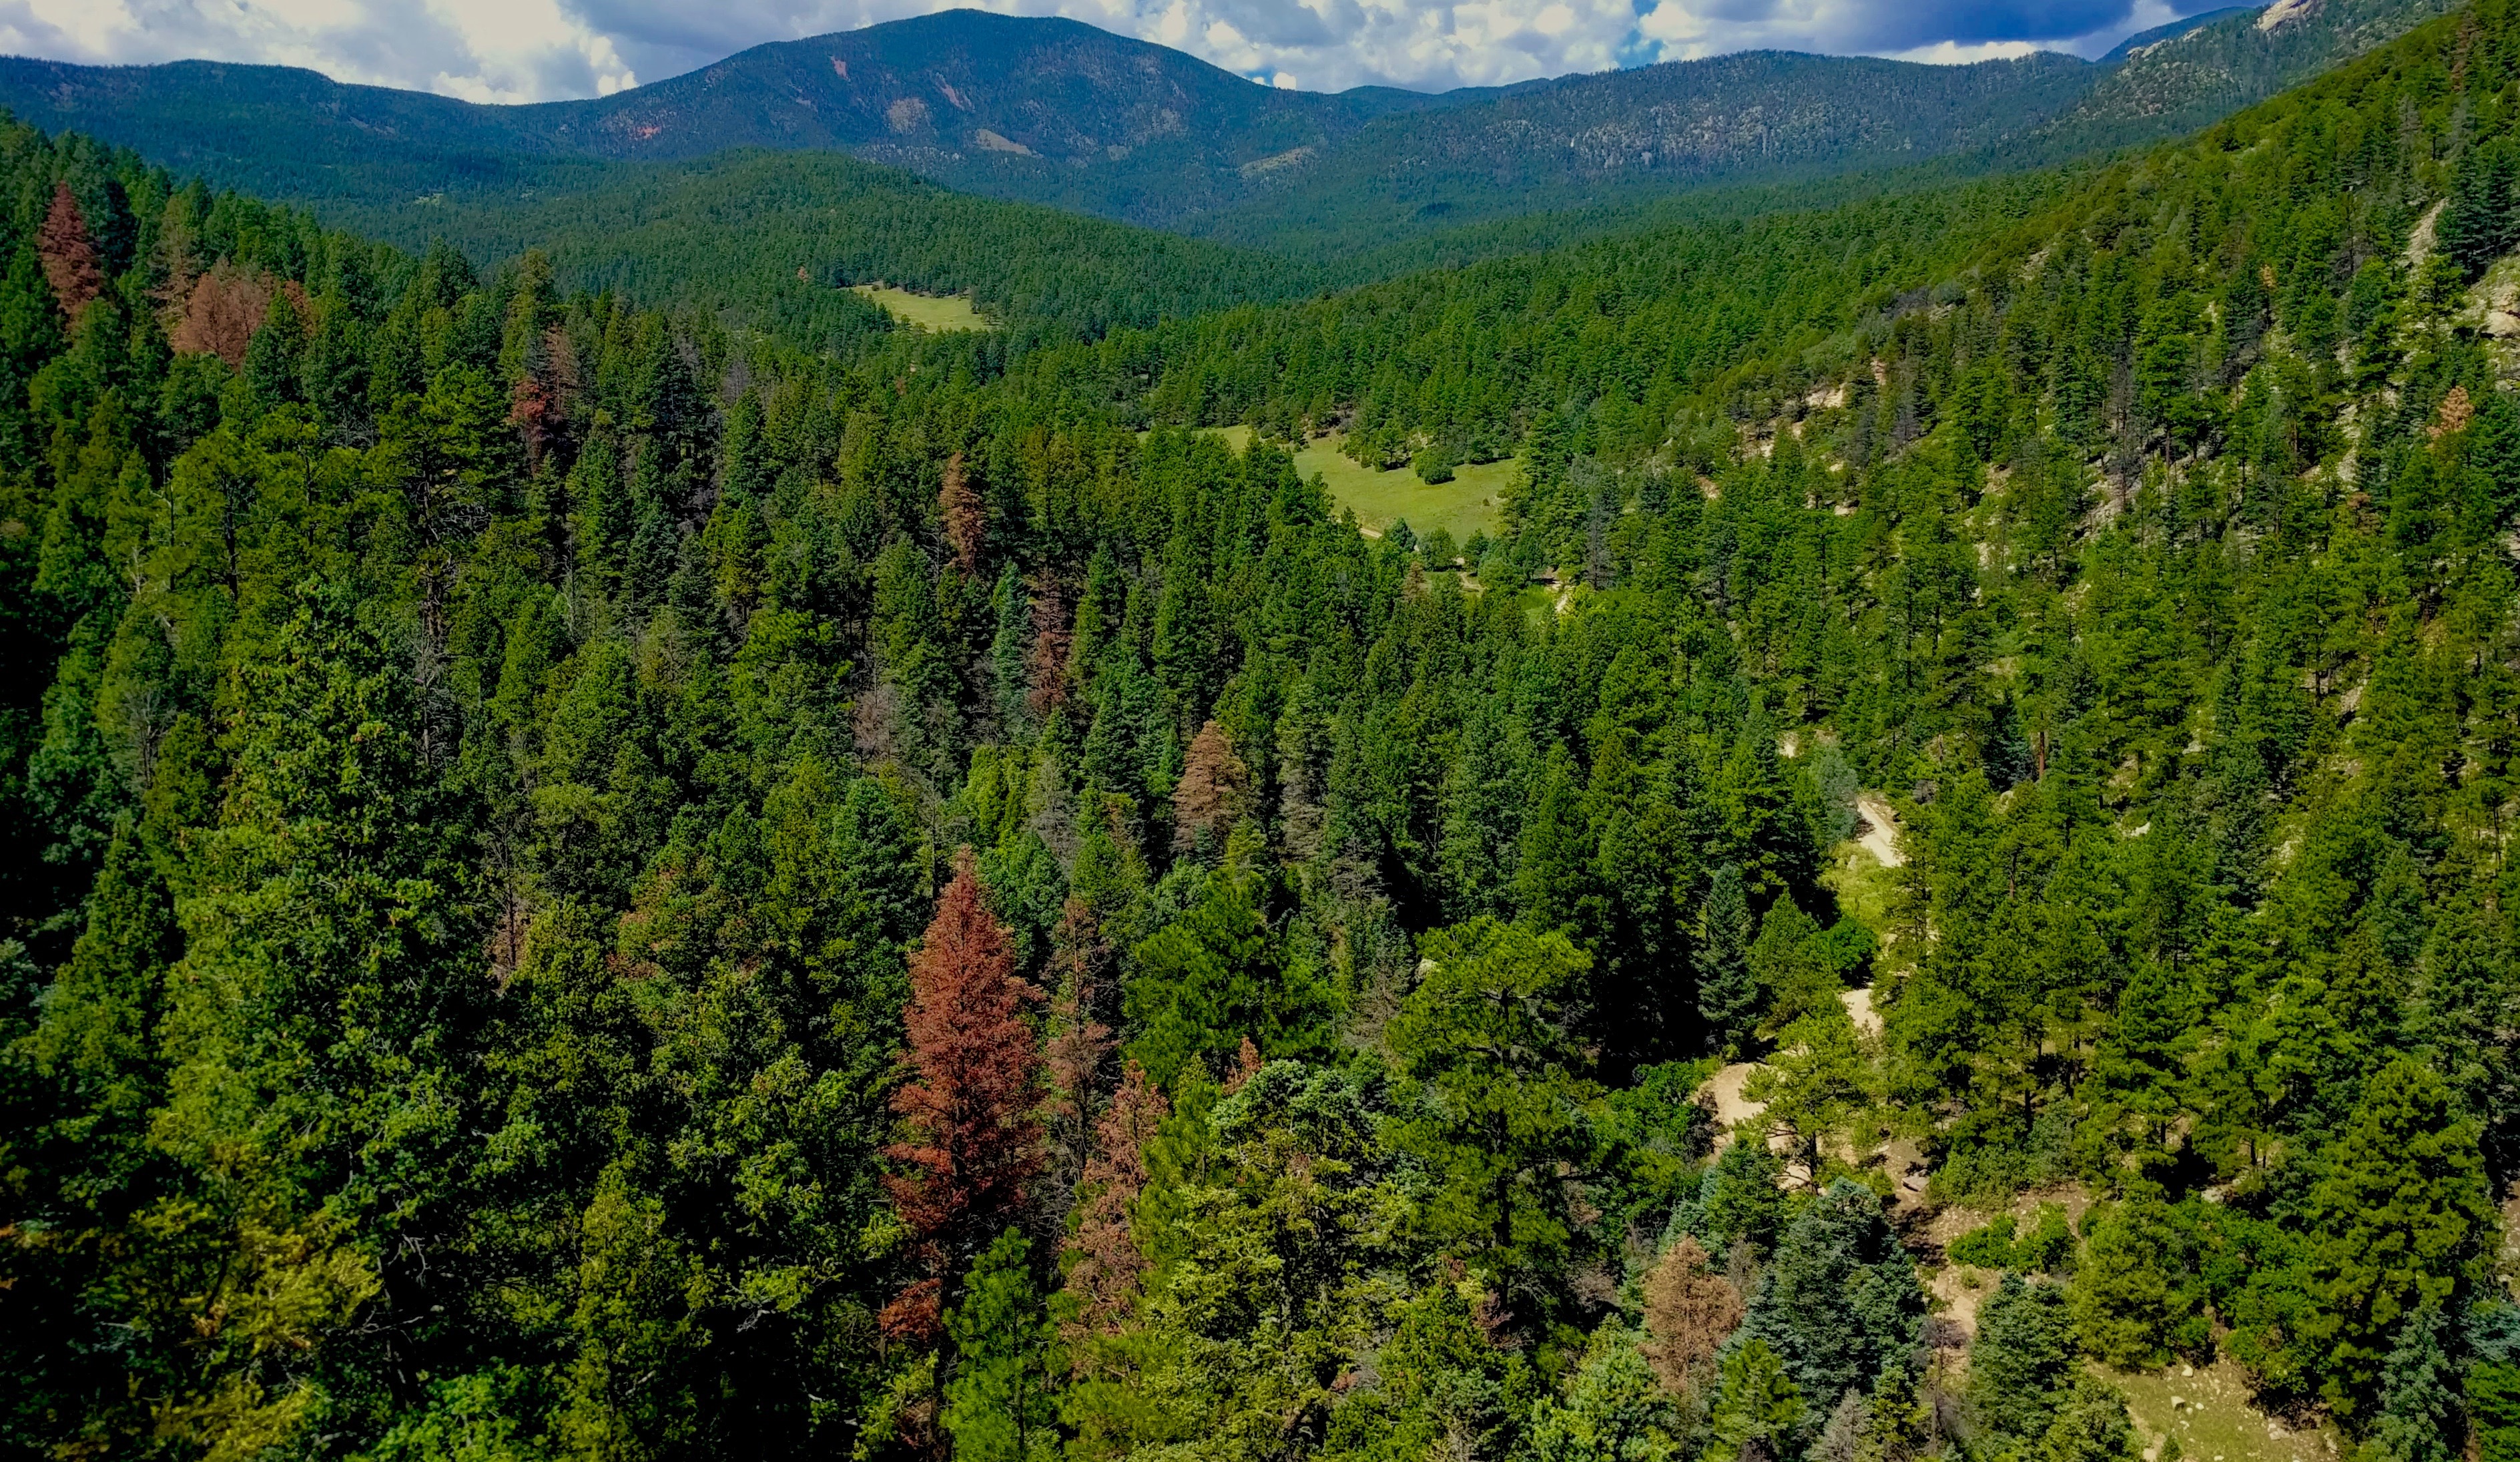
landscape, tree, nature, forest, outdoor, wilderness, mountain, cloud, plant, trail, meadow, countryside, leaf, hill, adventure, valley, mountain range, summer, green, scenic, natural, autumn, scenery, fir, ridge, trees, sunny, spruce, vegetation, rainforest, plateau, woodland, habitat, larch, ecosystem, nature landscape, biome, old growth forest, natural environment, geographical feature, woody plant, mountainous landforms, temperate broadleaf and mixed forest, temperate coniferous forest